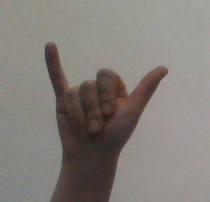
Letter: ya